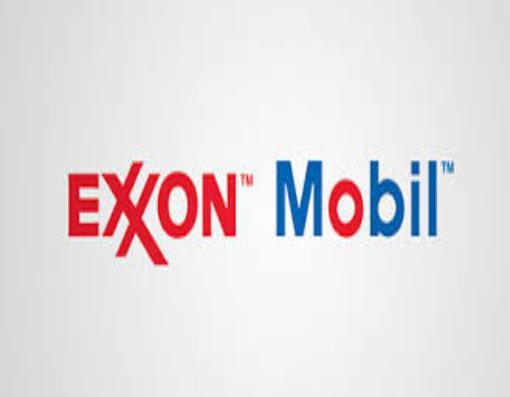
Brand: mobil
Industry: Necessities